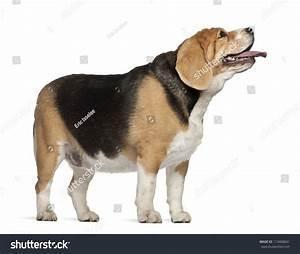
dog